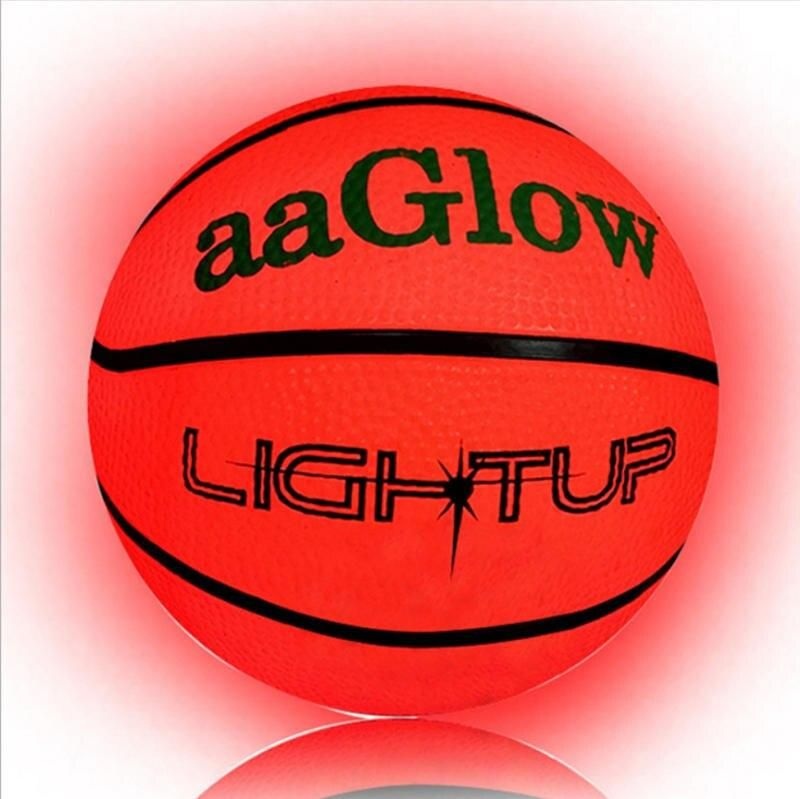
Glow-in-the-Dark LED Basketball
Illuminate Your Game Night Experience the ultimate fun in the dark with our Glow-in-the-Dark LED Basketball! This innovative basketball lights up the night, ensuring your game continues even after the sun sets. Perfect for basketball enthusiasts of all ages, it's an ideal gift for birthdays or any special occasion. Transform your evening games into an exciting, luminous experience and create unforgettable memories with family and friends. Product Features Inflatable Design: Easy to inflate, providing convenience and portability. Standard Size 7: Official size for a familiar, comfortable feel. Durable PU Material: Ensures longevity and consistent performance. Model Number: Basketball-glow for easy identification. Type: Ball suitable for all styles of play. When Best to Use Whether you're planning a late-night streetball game, a fun family activity after dusk, or a unique event, this LED basketball is perfect. It's especially ideal for evening tournaments, camping trips, beach parties, or just casual play in your backyard. Light up the court and keep the game going, no matter how late it gets! What Makes It Special What sets our LED Basketball apart is its ability to bring a new dimension to your traditional basketball game. The luminous feature not only makes it easier to play at night but also adds an element of excitement and novelty. It's not just a basketball; it's a glowing orb of fun that enhances your playing experience and makes every bounce a light show. Bring Light to Your Basketball Experience Ready to elevate your night games? Our Glow-in-the-Dark LED Basketball is more than just a ball; it's a source of joy and a great way to make your evening activities shine. Don't let the darkness end your game. Order now and keep the fun glowing!
Brand: MRSLM
Category: Sporting Goods > Athletics > Basketball > Basketballs